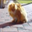
Label: cat